Redford Township District No. 5 School

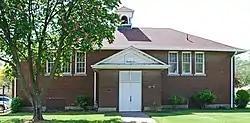

The Redford Township District No. 5 School is a school building located at 18499 Beech Daly Road in Redford, Michigan. After 1923, the school was known as the Redford Union District No. 1 School, and the building was also called the Beech Road School. It is now known as the John C. Raeside Administration Building. It was designated a Michigan State Historic Site in 1994 and listed on the National Register of Historic Places in 1997.